Becky Lynch

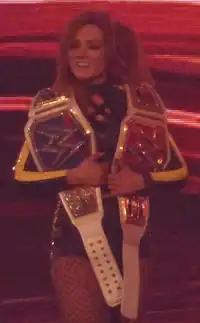
Lynch is a seven-time Women's World Champion in WWE, having held the SmackDown/Women's World Championship (blue) five times and the Raw Women's Championship (red) twice. She is also the only one to have held both titles simultaneously.

In August, Lynch started a short feud with Natalya. At SummerSlam, Lynch was victorious in a submission match between the two. Upon her return in mid-August, Sasha Banks attacked Lynch and reignited their feud from 2015. At Clash of Champions, on 15 September, Lynch retained her title after inadvertently hitting the referee with a chair, causing a disqualification loss. The feud eventually led to a Hell in a Cell match on 6 October at the namesake pay-per-view. Lynch was victorious once again. At Survivor Series, Lynch faced SmackDown Women's Champion Bayley and NXT Women's Champion Shayna Baszler in a non-title triple threat match to determine the superior women's champion. Baszler emerged victorious by submitting Bayley while Lynch was downed at ringside. Following the match, Lynch attacked Baszler and put her through an announce table. On 26 November, Lynch surpassed Ronda Rousey as the longest-reigning Raw Women's Champion.